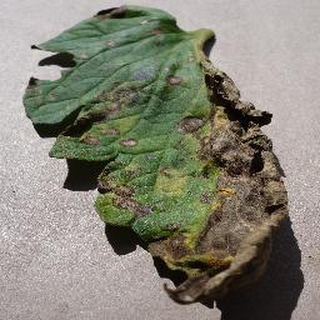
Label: tomato_early_blight